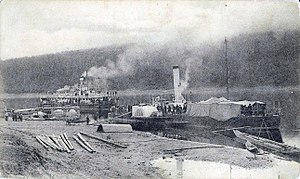
Ust-Kut / Geografi / Klima
Ust-Kut var allerede en travl flodhavn i 1917
Ust-Kut er en by i Irkutsk oblast, Sibiriske føderale distrikt i Den Russiske Føderation omkring 980 kilometer nord for oblastens administrative center, Irkutsk. Byen har 41.689 indbyggere og blev grundlagt i 1631.